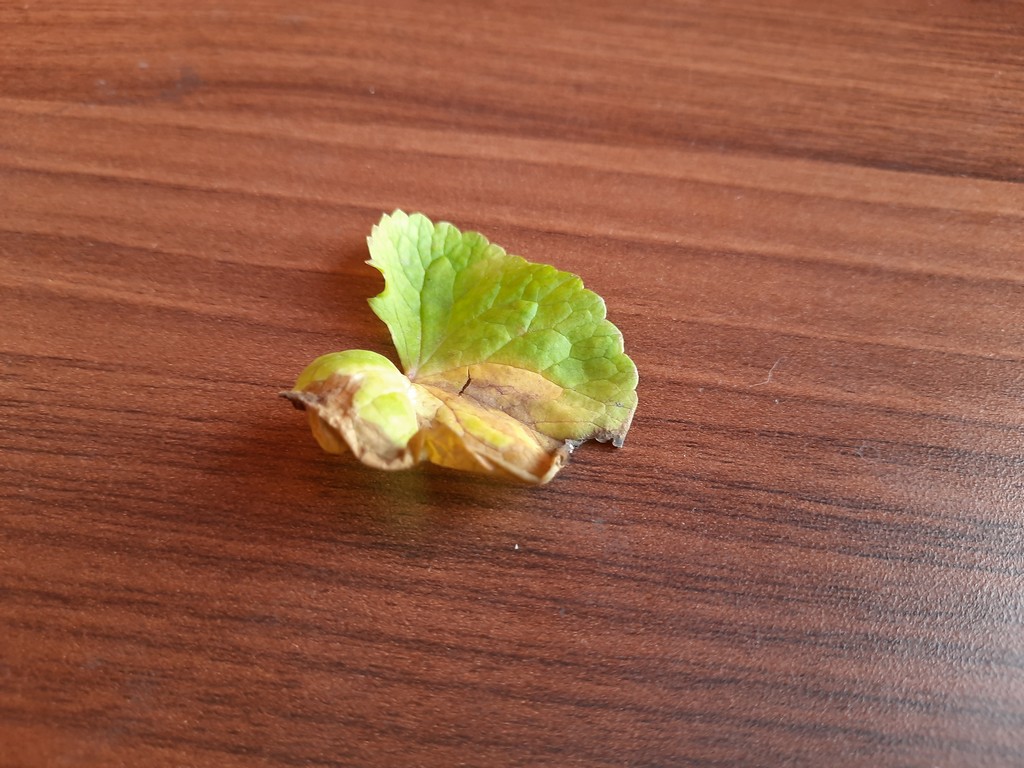
Label: Unhealthy